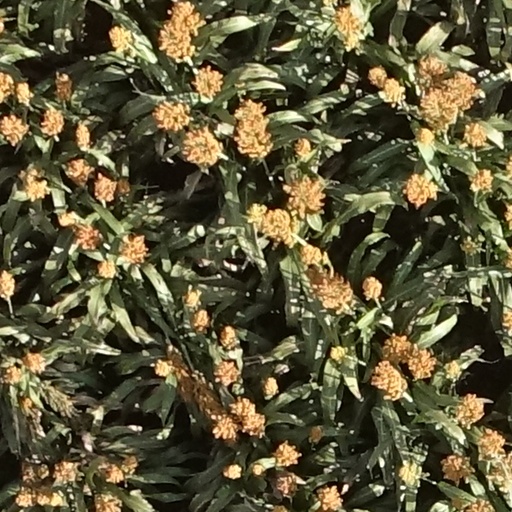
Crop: sorghum